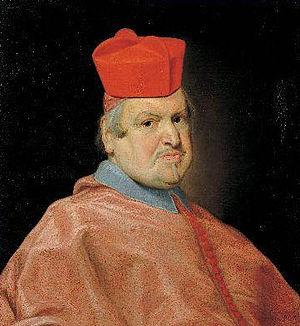
Giambattista Spinola, seniore est un cardinal italien du XVIIᵉ siècle et du début du XVIIIᵉ siècle. Il appartient à la famille Spinola, illustre famille génoise.